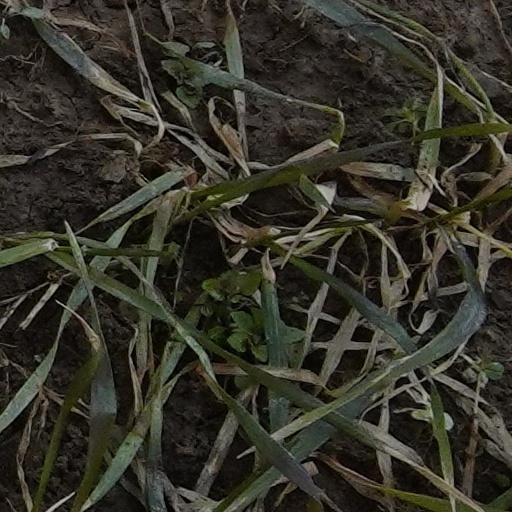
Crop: wheat